Palm Sunday Putsch

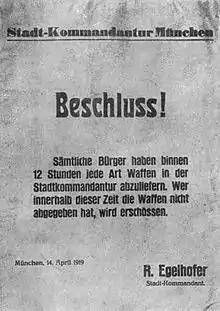
Public order on the issue of arms on 14 April 1919, signed by Munich city commandant Rudolf Egelhofer. It was one of the first measures of the new communist leadership of the Bavarian Soviet Republic after the failed Palm Sunday Putsch.

The Palm Sunday Putsch of 13 April 1919 was a failed attempt by Bavarian militia to overthrow the week-old Bavarian Soviet Republic and restore the elected government under its minister-president, Johannes Hoffmann.